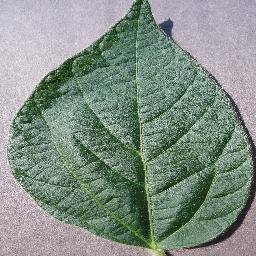
Label: Soybean___healthy